Common wheat

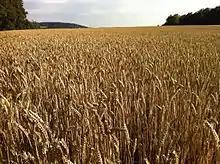
Field in Deggendorf, Germany

Wheat first reached North America with Spanish missions in the 16th century, but North America's role as a major exporter of grain dates from the colonization of the prairies in the 1870s. As grain exports from Russia ceased during World War I, grain production in Kansas doubled.